The Land Before Time XIV: Journey of the Brave

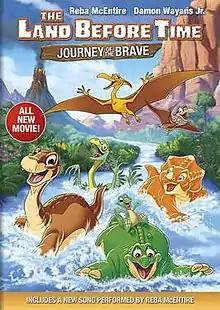
DVD cover

The Land Before Time XIV: Journey of the Brave is a 2016 American direct-to-video animated feature film and the fourteenth installment in "The Land Before Time" series. Its nearly 9-year gap from 2007's "" marked the longest between two films in the series. The film was directed by Davis Doi and written by Cliff Ruby and Elana Lesser. It was made available on DVD and Digital HD on February 2, 2016, with the DVD version exclusive to Walmart stores in North America until May 10, when it became available in other stores. The film features the voices of Reba McEntire, who performs the song "Look for the Light", and Damon Wayans Jr. As of 2025, it is the most recently released "The Land Before Time" film.